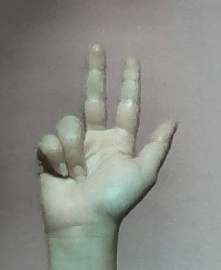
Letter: al